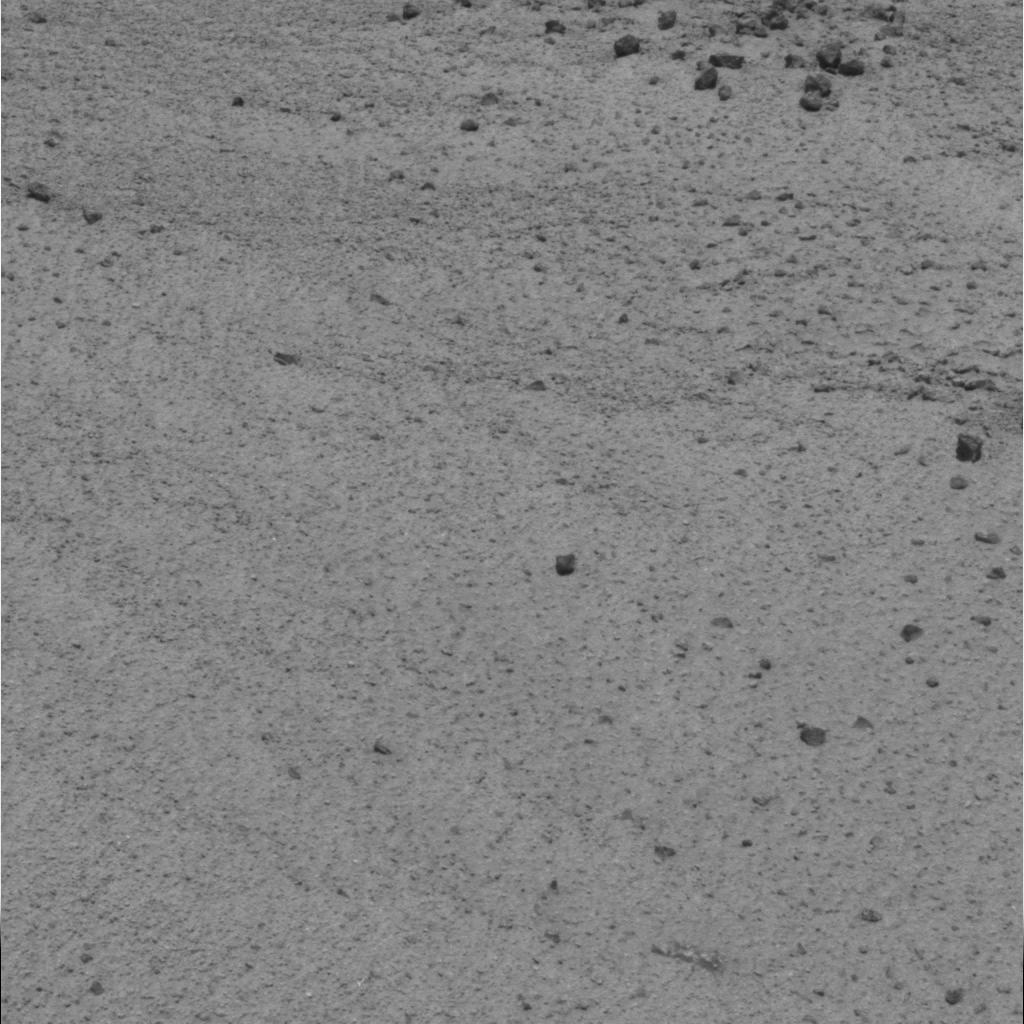
Surface features visible: Clasts, Soil, Nearby Surface